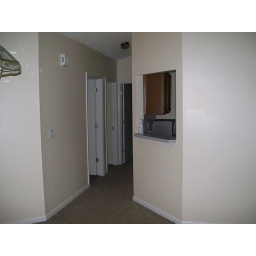
Standing in the living room facing the hallway. I like the little opening window into the kitchen on the right.